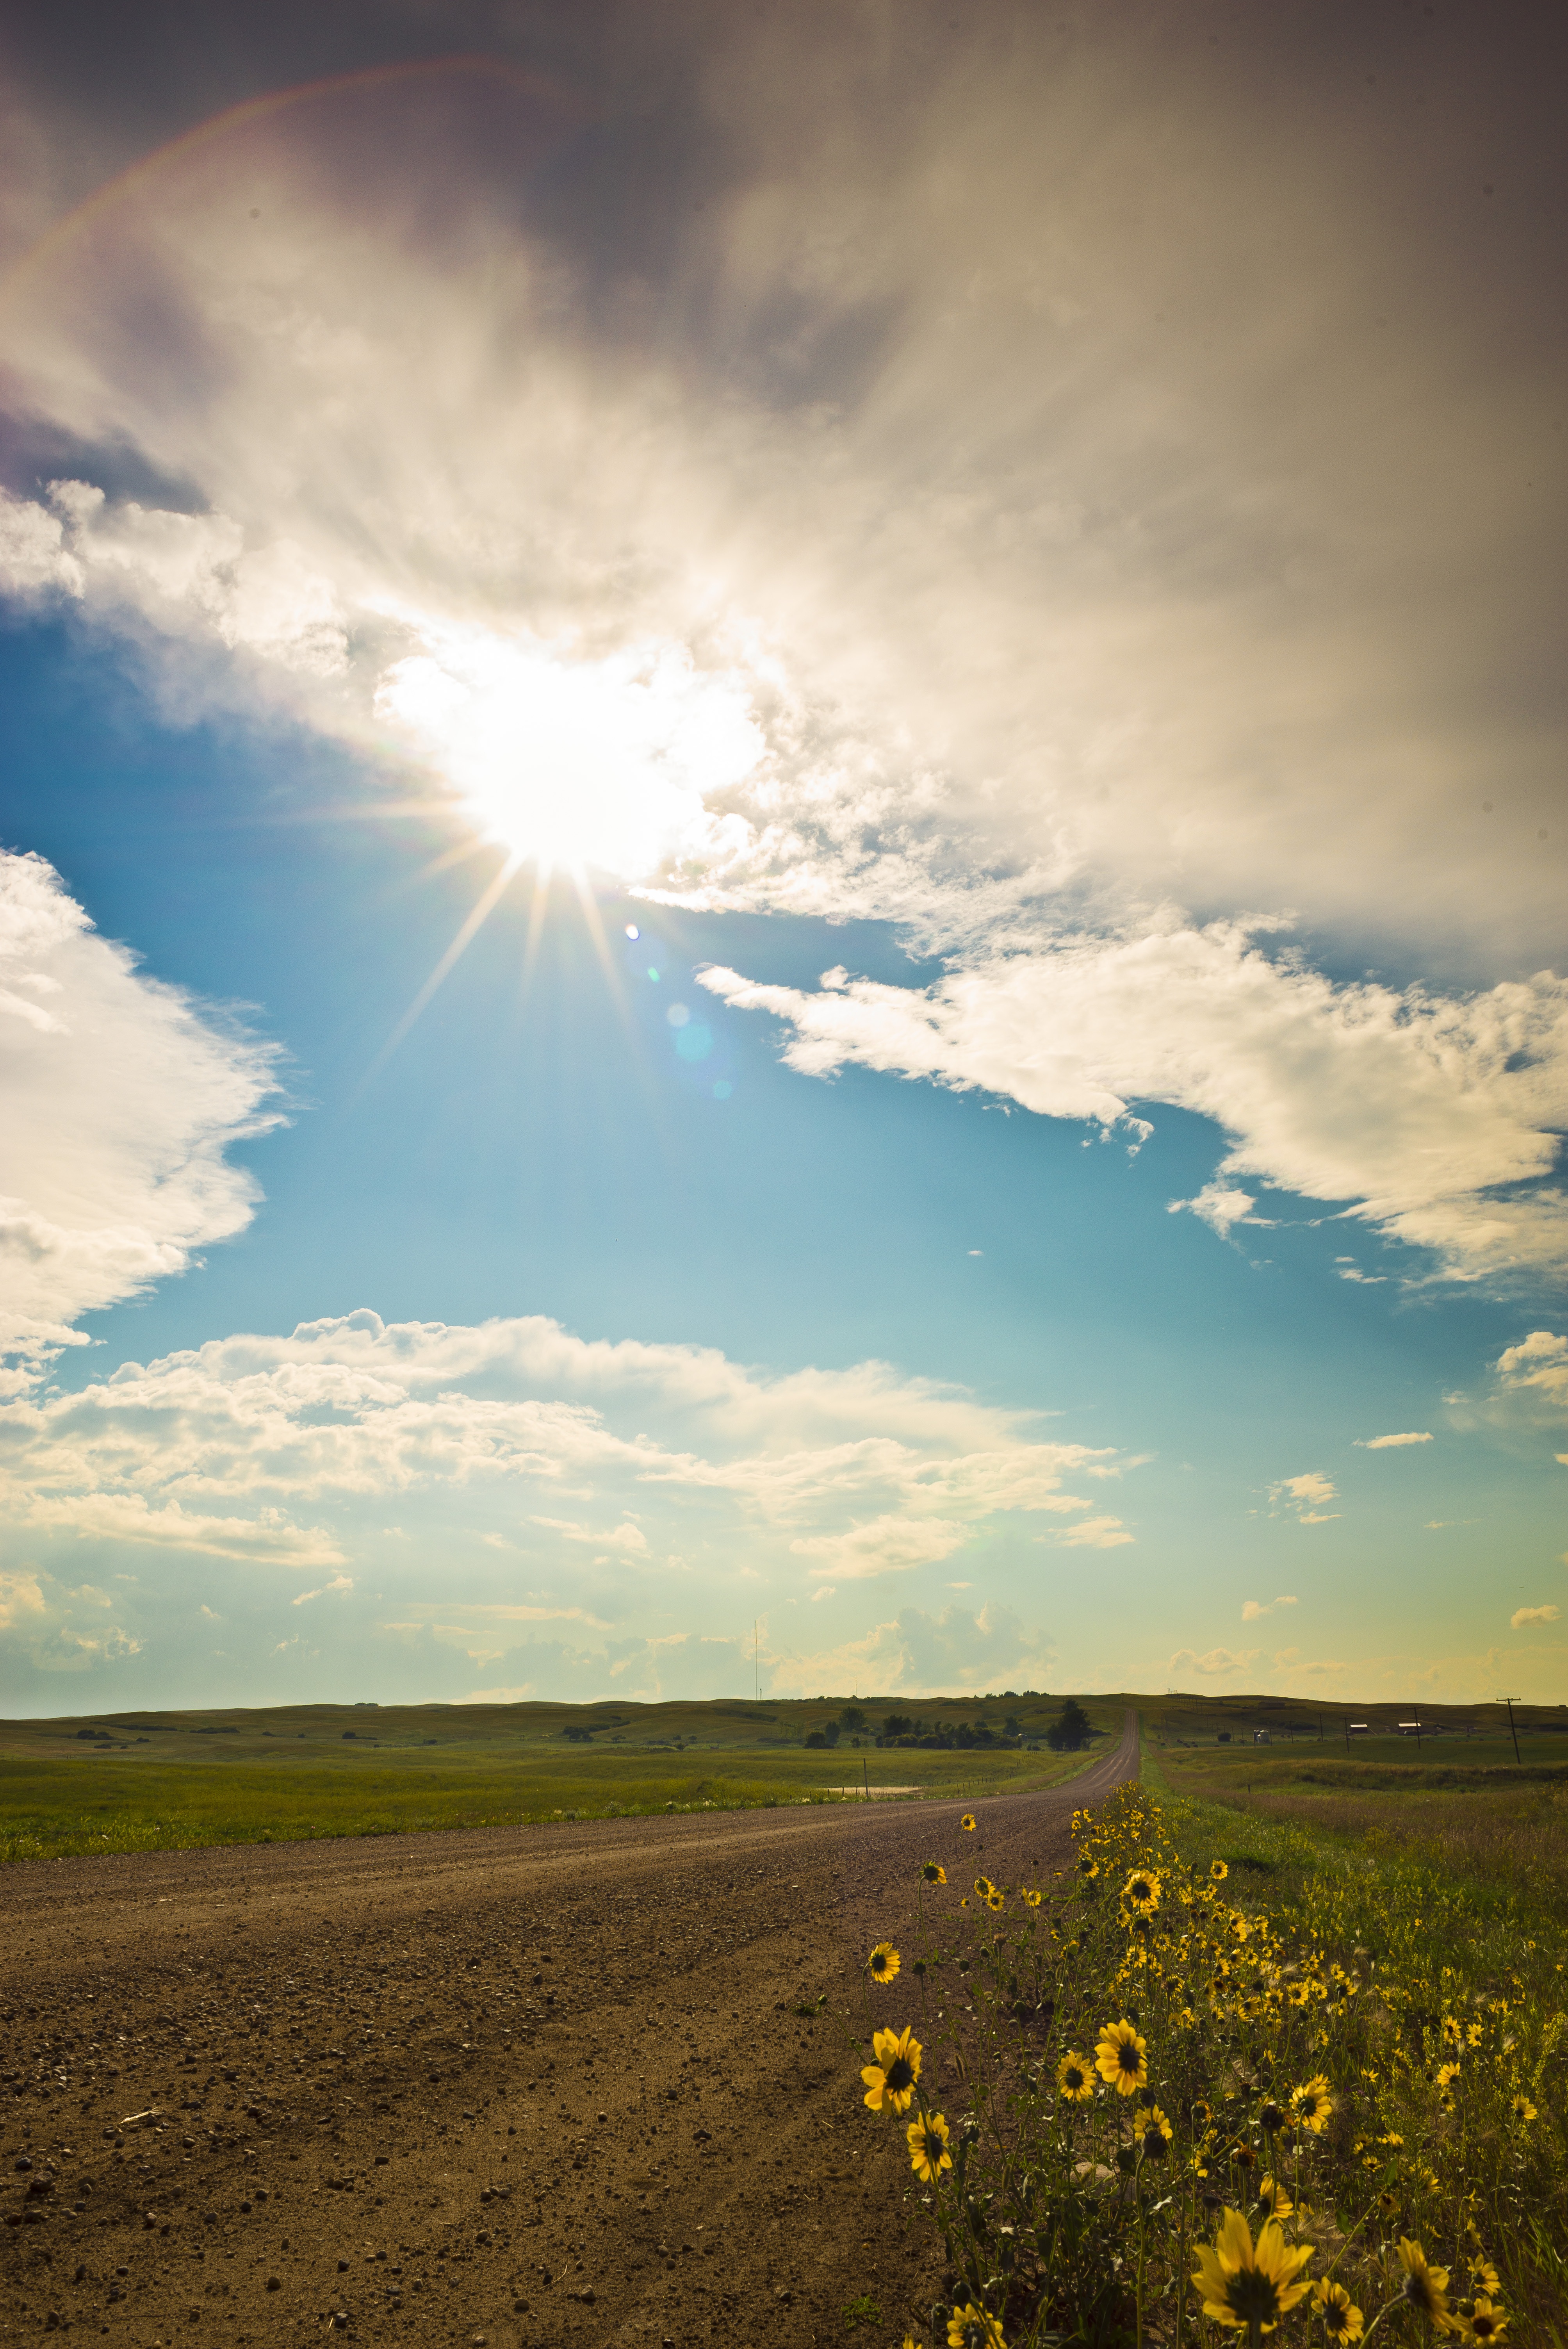
landscape, nature, grass, outdoor, horizon, mountain, light, cloud, sky, sun, sunrise, sunset, road, field, meadow, prairie, sunlight, morning, hill, flower, dawn, country, summer, dusk, evening, rural, green, blue, agriculture, plain, grassland, rural area, astronomical object, meteorological phenomenon, atmospheric phenomenon, grass family, atmosphere of earth